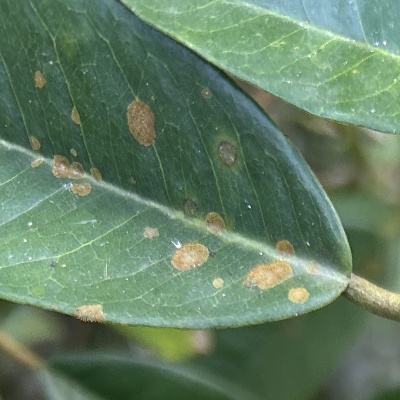
Label: Leaf_Algal